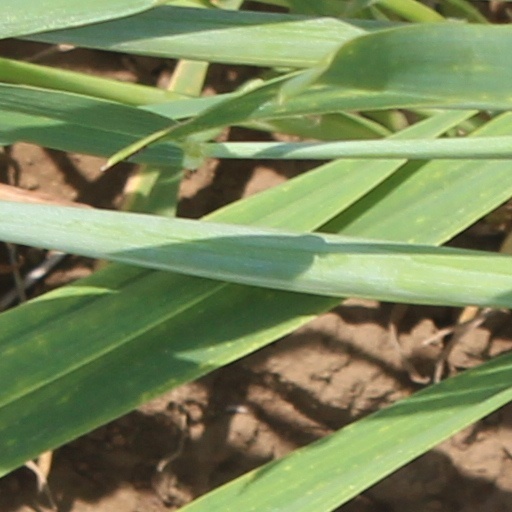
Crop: wheat